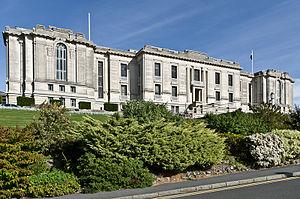
La Bibliothèque nationale du pays de Galles est la bibliothèque nationale galloise, fondée en 1907. Elle est située sur une colline de la ville d'Aberystwyth dans le comté de Ceredigion.